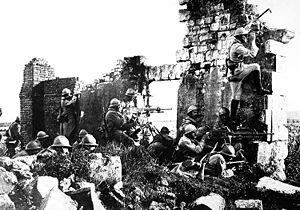
Des soldats français du général Gouraud avec leurs mitrailleuses positionnés dans les ruines d'une église près de la Marne, repoussant l'assaut des allemands. 1918 (date précise inconnue). Central News Photo Service. (War Dept.) NARA FILE #: 165-WW-286-36 WAR &amp
La seconde bataille de la Marne, parfois appelée bataille de Reims, est une série d'offensives allemandes et de contre-offensives alliées, qui se sont déroulées dans le Nord-Est de la France du 27 mai au 6 août 1918, avec des événements décisifs du 15 au 20 juillet 1918.
Cet article présente une liste des armes utilisées durant la Première Guerre mondiale.
La Première Guerre mondiale, aussi appelée la Grande Guerre, est un conflit militaire impliquant dans un premier temps les puissances européennes et s'étendant ensuite à plusieurs continents, qui s'est déroulé de 1914 à 1918.